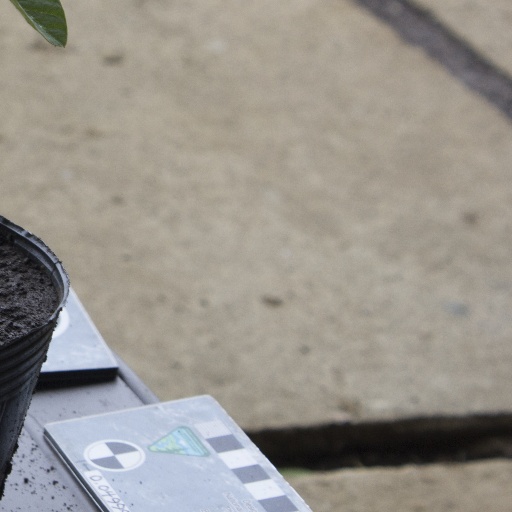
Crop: soybean